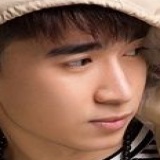
ca sĩ Chi Dân